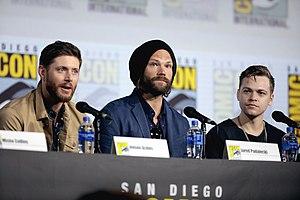
Alexander Calvert est un acteur canadien, né le 15 juillet 1990 à Vancouver, Colombie-Britannique.